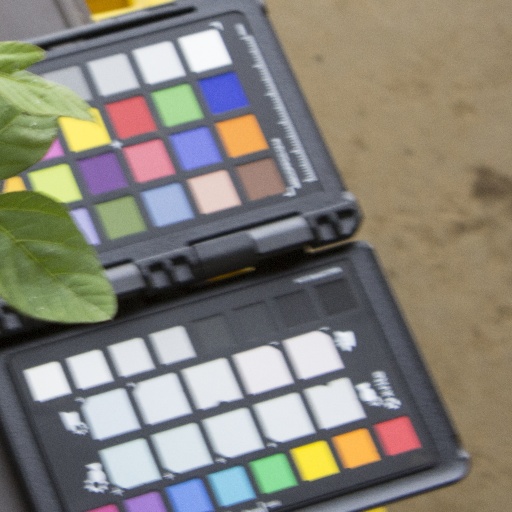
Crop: soybean